Jurassic Park III: Island Attack

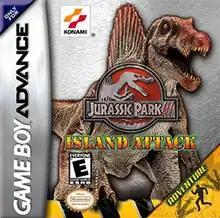
North American box art

Jurassic Park III: Island Attack (known as Jurassic Park III: Advanced Action in Japan and Jurassic Park III: Dino Attack in Europe; originally known as Jurassic Park III: Primal Fear) is a video game for the Game Boy Advance, and is loosely based on the 2001 film "Jurassic Park III". It is the third and final game, under the title "Jurassic Park III", for the Game Boy Advance title games after "" and "", both released in the same year.